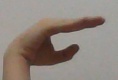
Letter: jeem